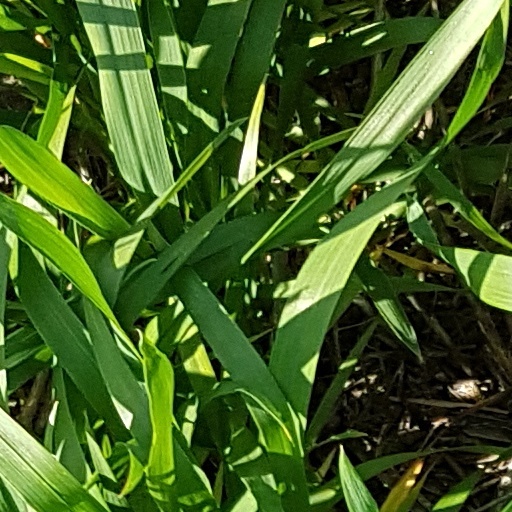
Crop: wheat